Nundinae

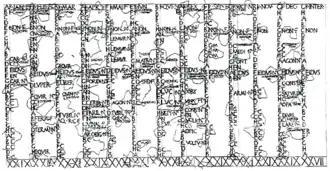
The reconstructed "Fasti Antiates", giving the nundinal days to the left of its day list

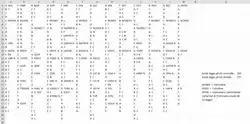
The Roman calendar as given by the "Fasti Antiates"

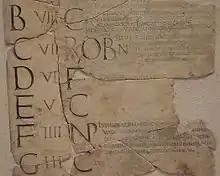
A section of the remains of the "Fasti Praenestini"

The Etruscans also celebrated an 8-day week which may have been the basis of the Roman system. They supposedly used each day for royal audiences and councils with their various kings. According to Macrobius, the people of the Roman countryside were first obliged to gather in the city on the nones of each month, about a week after the new moon, to hear from the king or his equivalent what the holy days would be and what they were to do over the course of the coming month. The regular nundinae were credited by Roman legend variously to Romulus when he ruled jointly with Titus Tatius and first established Rome's religious observances, to Servius Tullius when he aimed to improve commerce in the town, or to the plebeians when they began to gather after the expulsion of Tarquin to offer sacrifices to Servius Tullius. Macrobius relates that the prohibition against the nundinae occurring on months' nones arose out of concern that these plebeians visiting the city would cause trouble out of remembrance of the popular Servius Tullius, since it was supposedly generally known that his birthday fell on one of the nones but it was uncertain which.